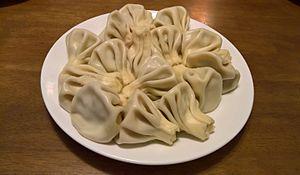
Le khinkali est un ravioli géorgien qui peut être fourré de différents ingrédients mais le plus souvent de viande. Les villes de Doucheti, Passanaouri et Mtskheta sont particulièrement réputées pour leurs khinkali.